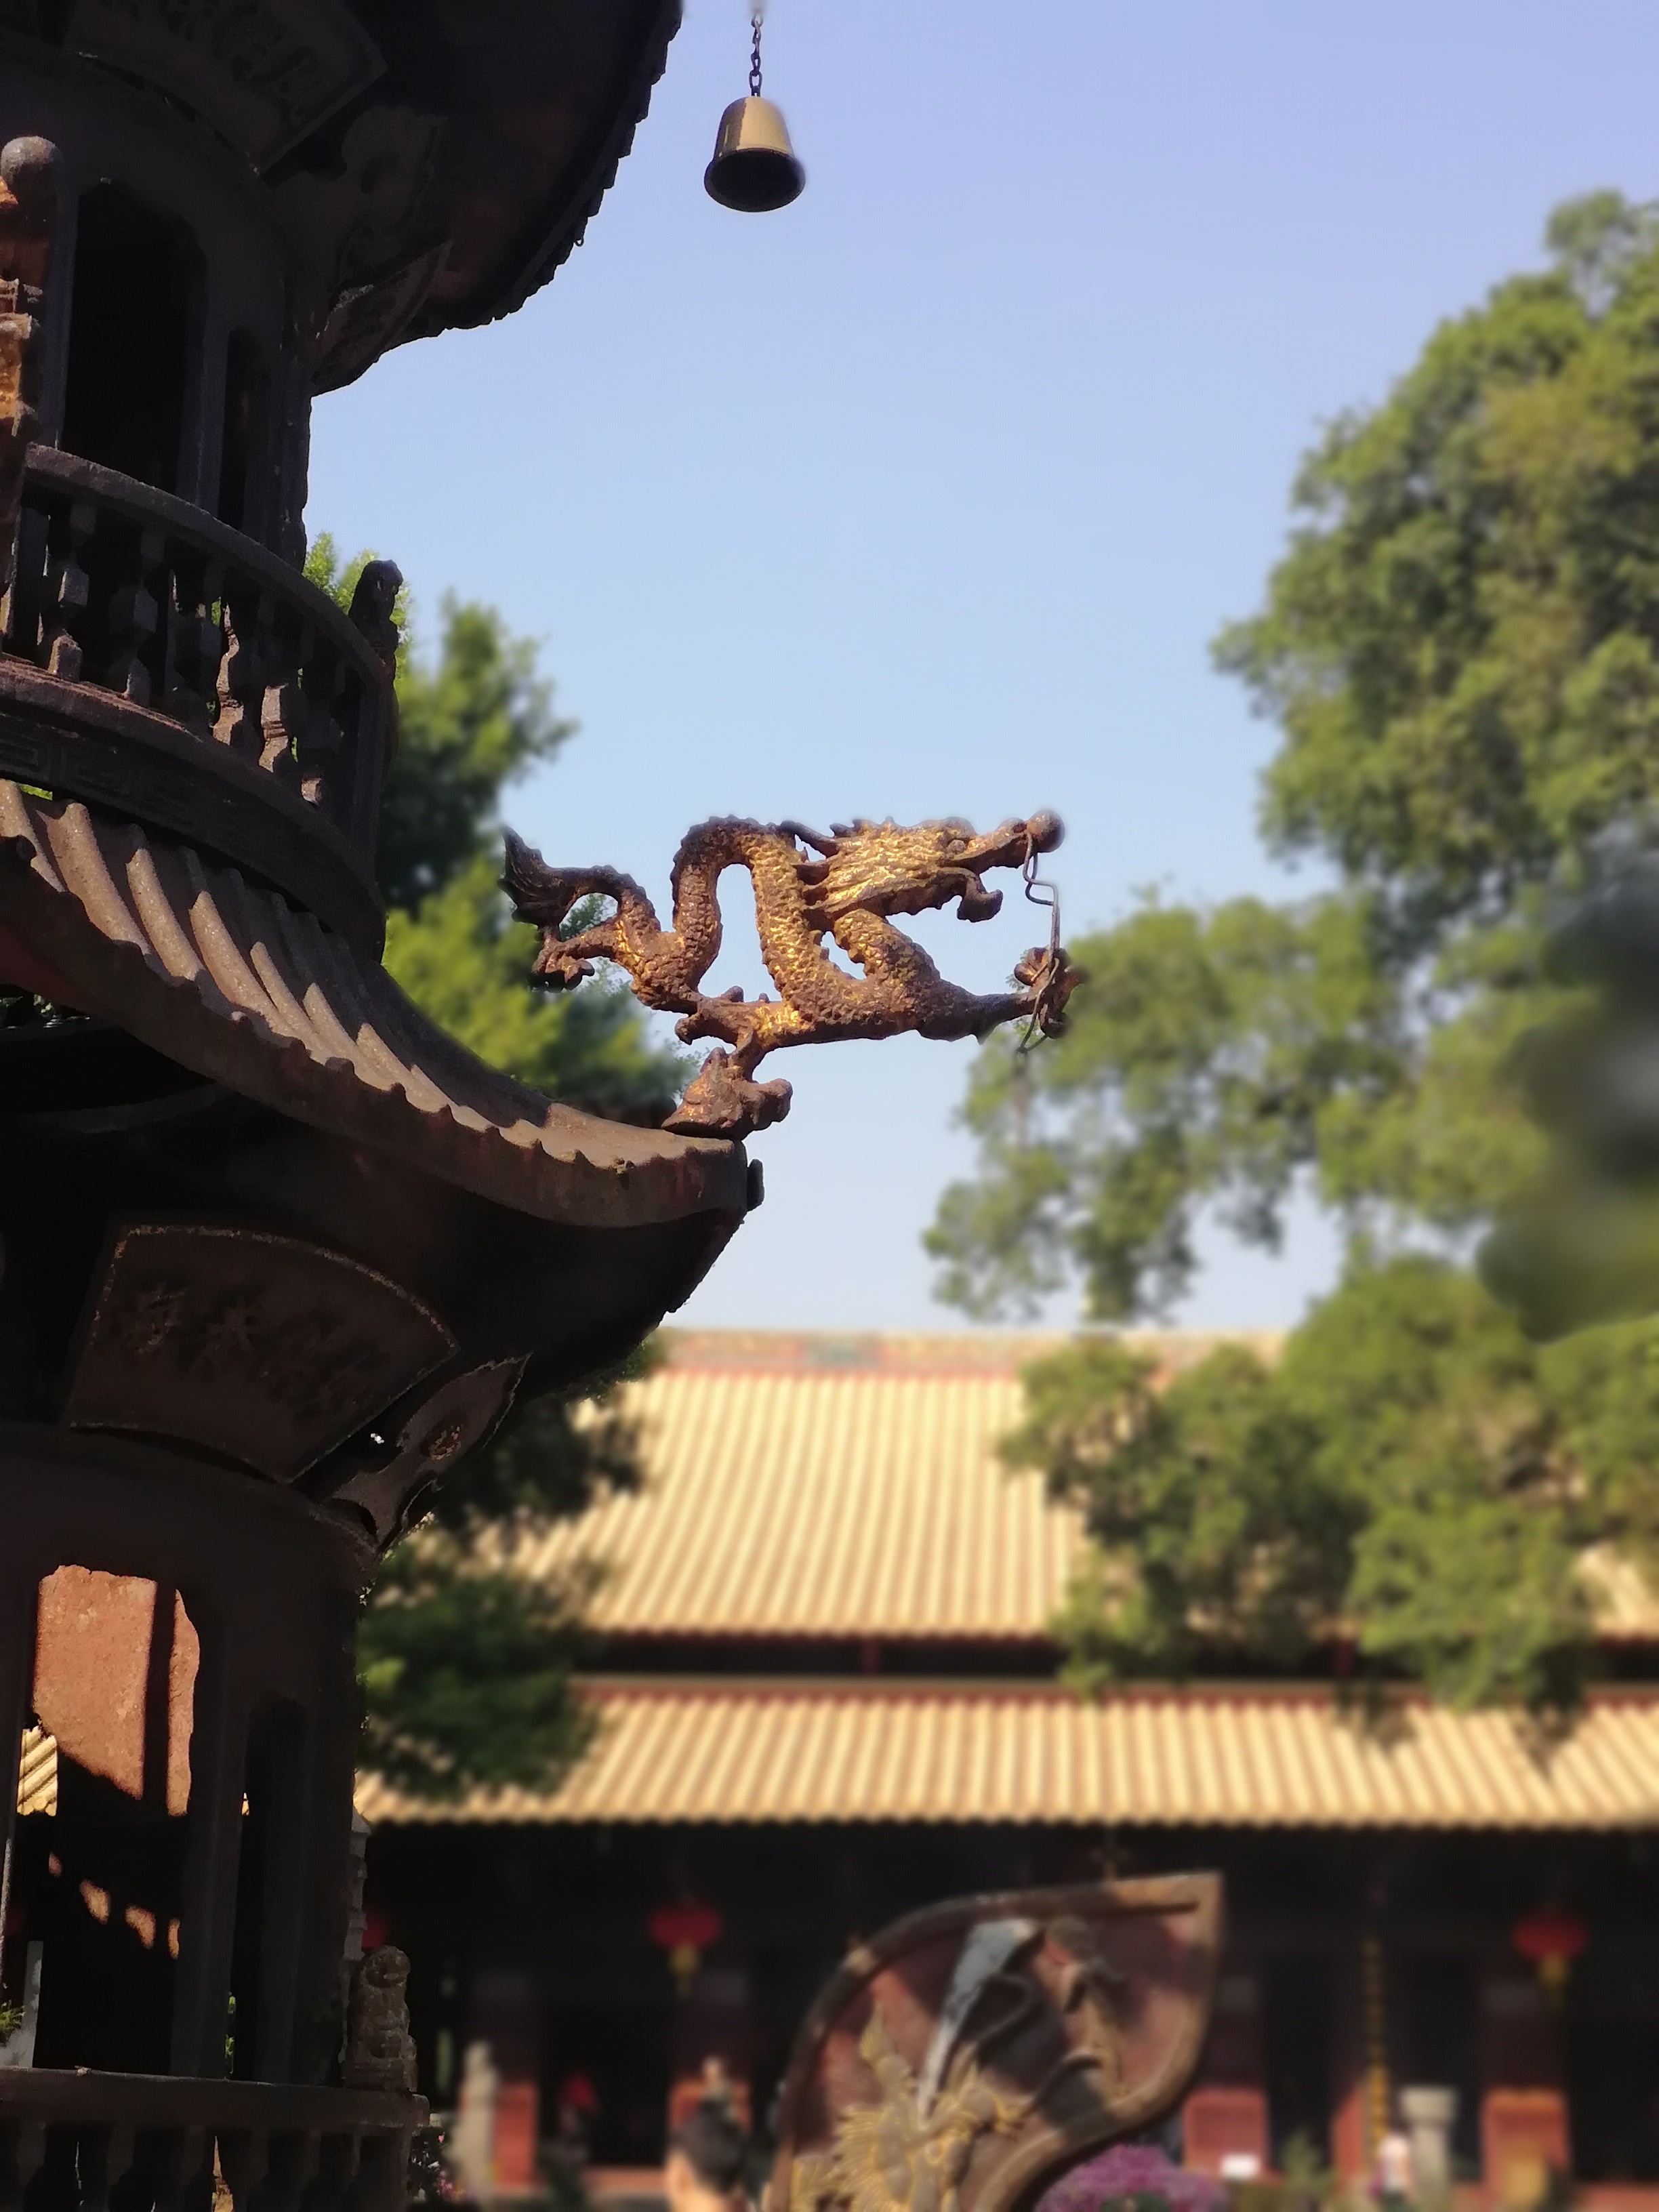
dragon, temple, chinese culture, chinese building, guangzhou, china, sky, world, leisure, tree, travel, fun, recreation, event, city, pole, tourism, roof, vacation, japanese architecture, street, tourist attraction, tradition, shrine